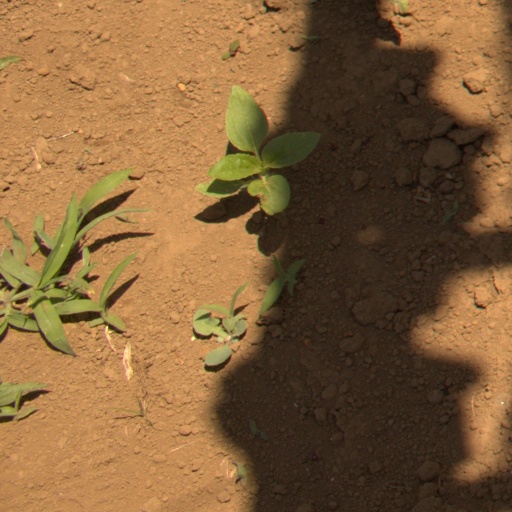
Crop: Jerusalem artichoke